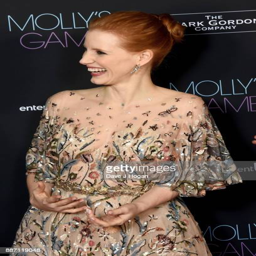
actor attends the premiere held